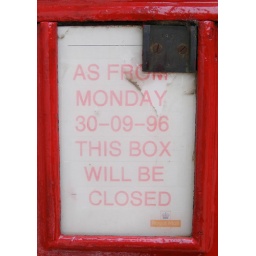
nameplate on the postbox mounted on the wall of the old post office in Upnor, Kent, ME2. The post office closed in 1996.